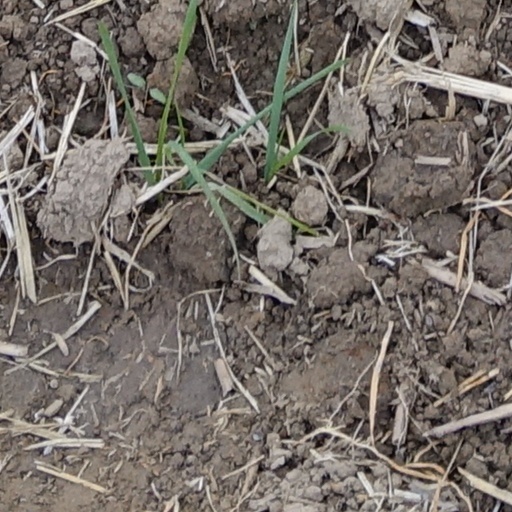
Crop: wheat